STAT Medevac

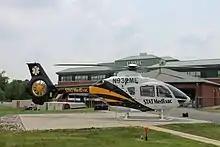
STAT MedEvac 3, a Eurocopter EC 135, on the pad at UPMC Passavant Cranberry Hospital.

STAT MedEvac uses two types of helicopters for patient transport, the Eurocopter EC 135, and the EC-145. Their fleet has included the MBB Bo 105, Eurocopter AS-355 F2 Twinstar and AS-365 N3 Dauphin, the MBB/Kawasaki BK 117 and the Bell 430 (N430Q, which set an around-the-world speed record in 1996).